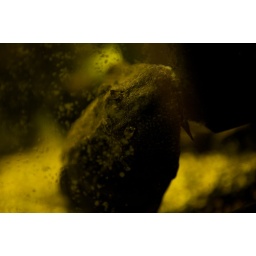
Fish in a dirty fish tank in a pub. Not for the menu.